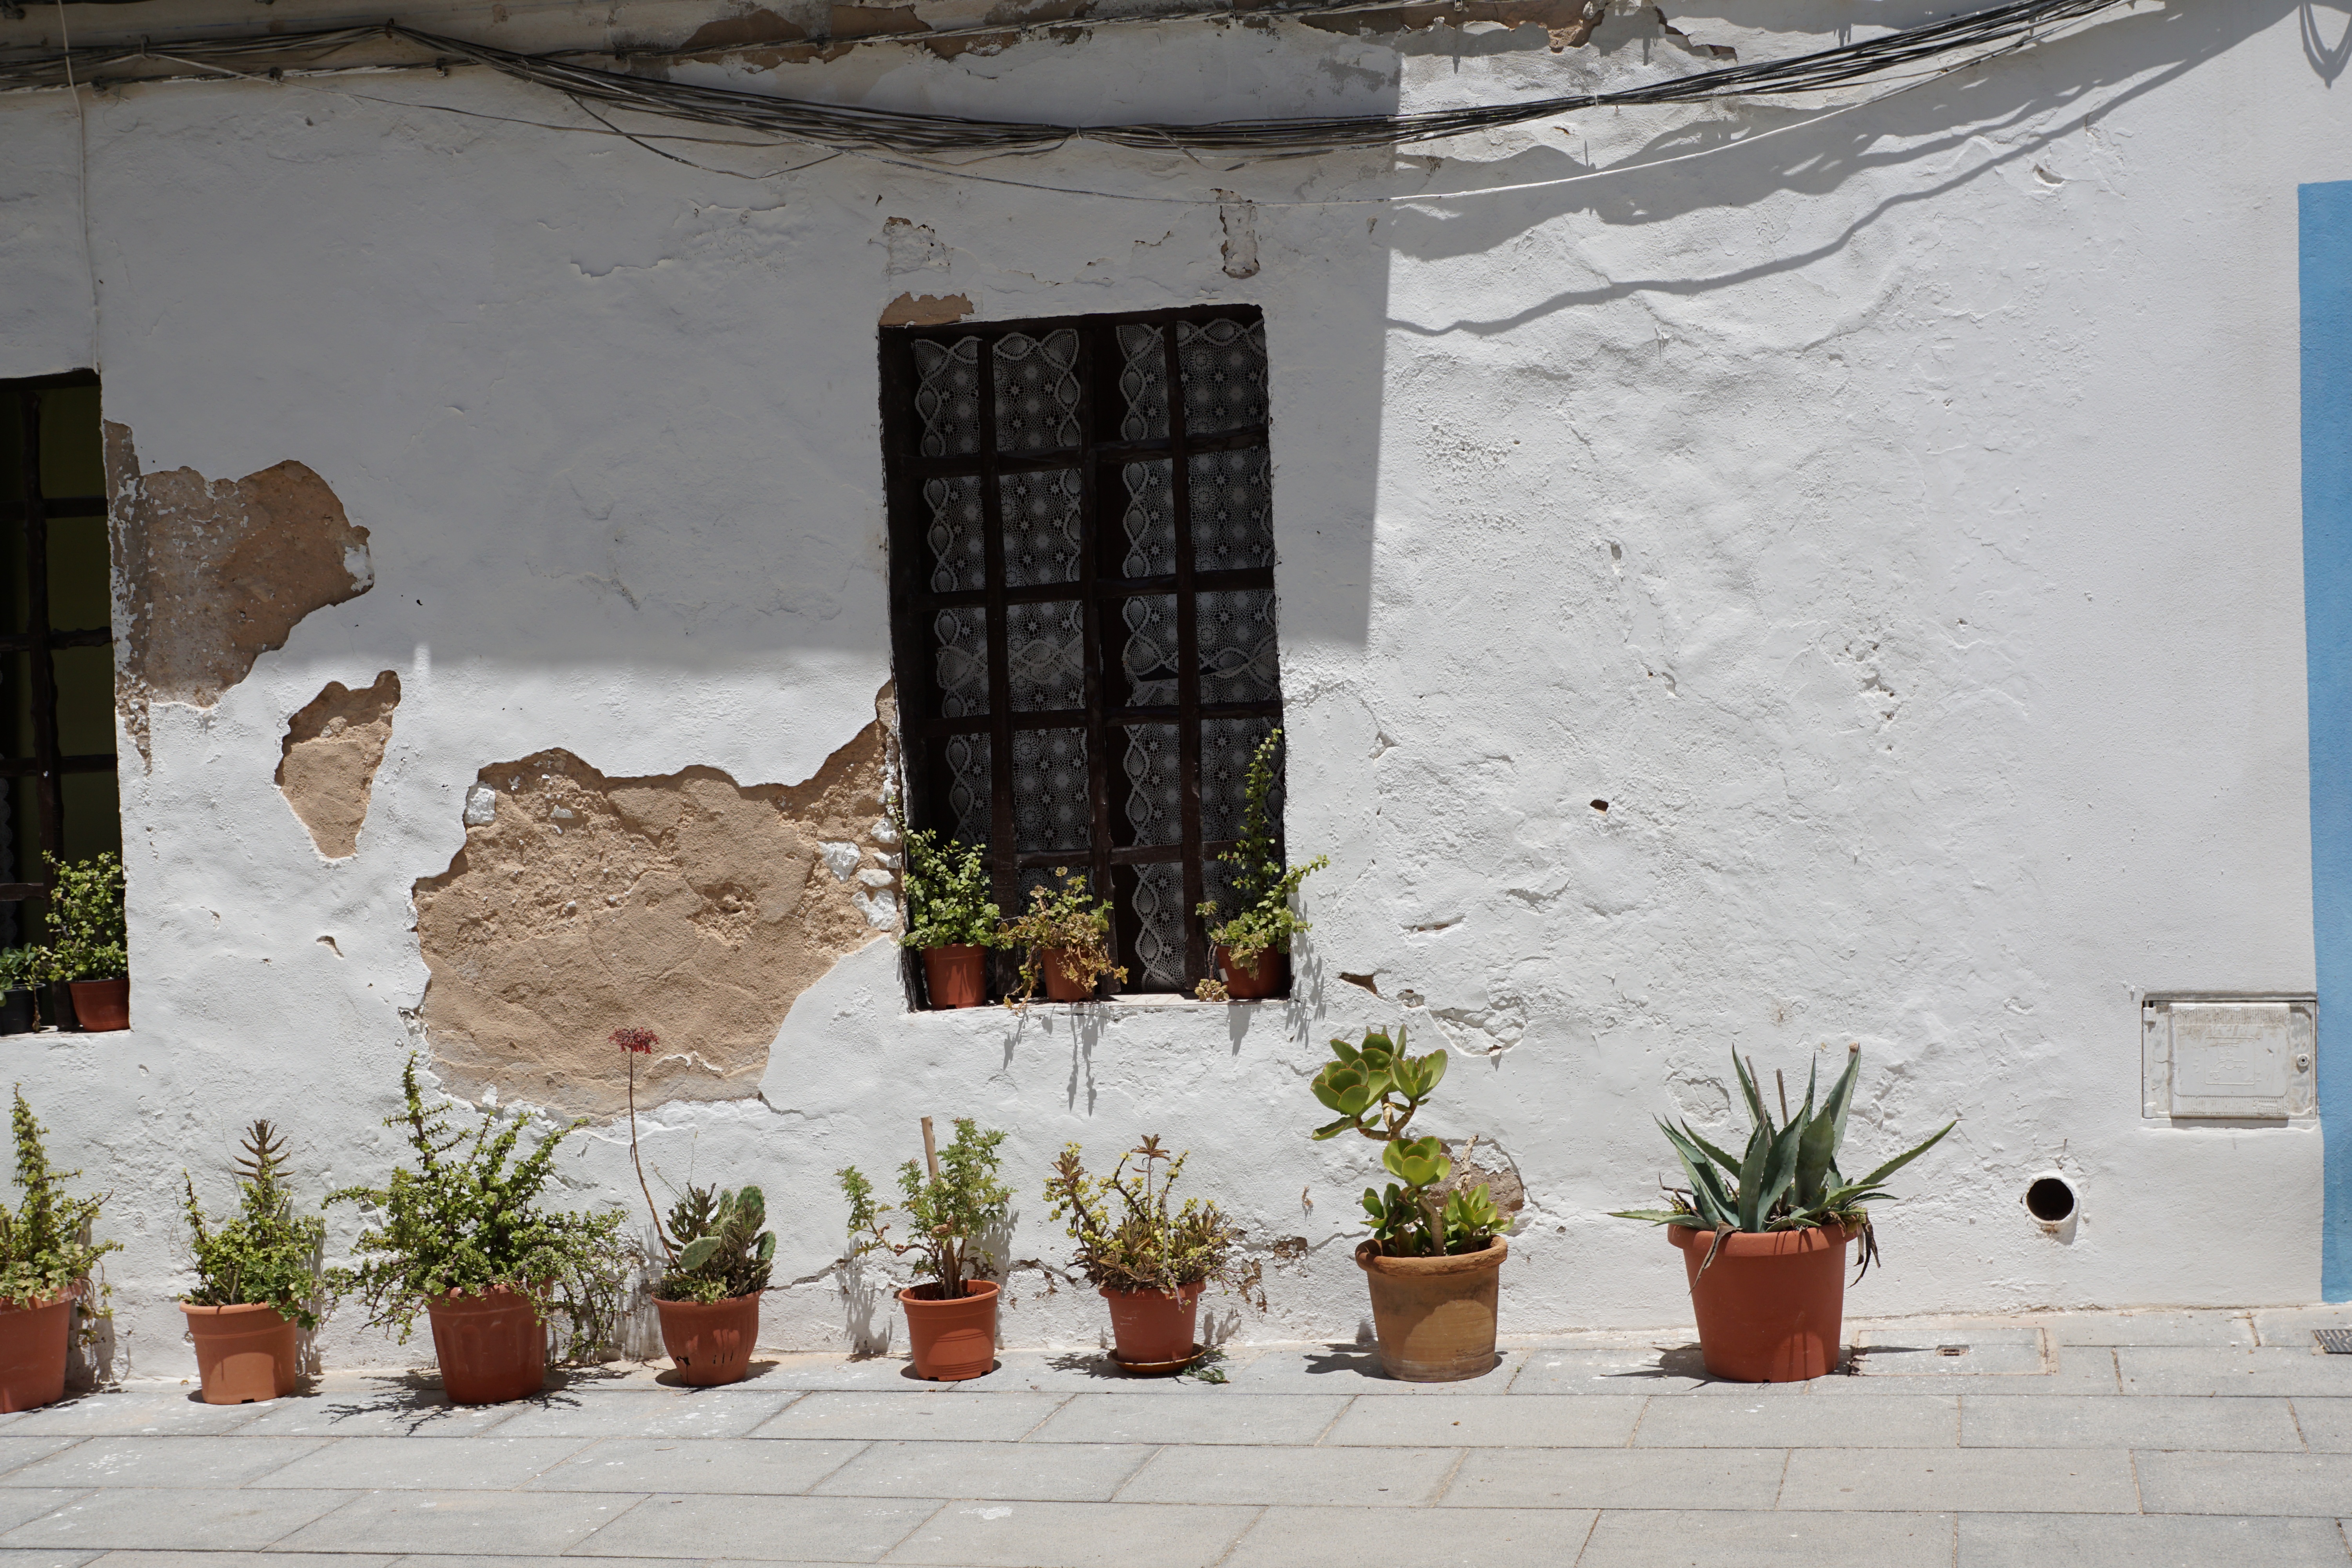
plant, wood, white, house, window, home, wall, facade, art, eivissa, urban area, ancient history